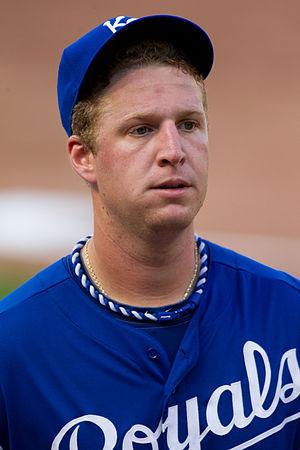
William Michael Smith est un lanceur gaucher des Ligues majeures de baseball jouant avec les Brewers de Milwaukee.